Sunshine pop

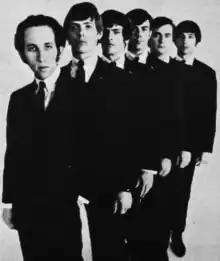
The Association (pictured in a 1966 promotional shot) were one of several sunshine pop acts produced by Curt Boettcher. Their sound combined folk and progressive jazz influences.

Curt Boettcher, originally from Minnesota, relocated to Los Angeles in the mid-1960s with a background in traditional folk music. According to Howard, he was a "crucial figure in the further maturation of the California Sound" from which sunshine pop originated. Boettcher became a sought-after producer for acts including the Association, for whom he produced the 1966 singles "Along Comes Mary" (March) and "Cherish" (August), the latter topping the "Billboard" Hot 100 for three weeks in September. Author Domenic Priore cites "Along Comes Mary" and "Cherish" as "the defining influence on sunshine pop" through the group's blending of Stan Kenton's progressive jazz, the Byrds' reconfiguration of traditional folk, and the Beach Boys' jazz-influenced vocal arrangements. According to Howard, the success of these singles cemented the Association "as one of the main purveyors of [what was] dubbed 'soft pop'", a sound that "quickly became a staple of AM radio and a decided antidote to the hard and heavy direction rock was taking on FM." Howard additionally credits Boettcher with redirecting the development of the California sound into a "sunshine pop direction".